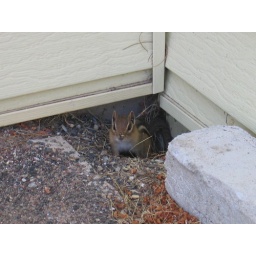
We found this cute little guy living under our sister-in-law's beach house. We fondly refer to him as &amp;quot;Chippy&amp;quot; :o)